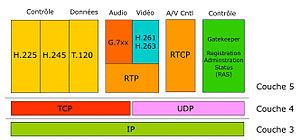
Image perso crée sous Inkscape!
H.323 regroupe un ensemble de protocoles de communication de la voix, de l'image et de données sur IP. C'est un protocole développé par l'UIT-T qui le définit comme : « systèmes de communication multimédia en mode paquet ». La première version est publiée en novembre 1996. La version actuelle de la norme date de 2009 et est précédée de plusieurs autres mise à jour, toujours rétrocompatibles.